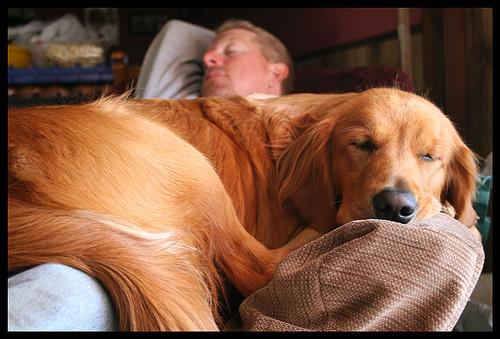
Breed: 5355-n000126-golden_retriever